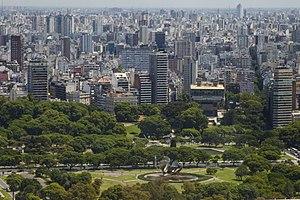
Cet article recense les sites inscrits au patrimoine mondial en Argentine.
L’histoire des Juifs en Argentine remonte au début du XVIᵉ siècle, lorsqu’à la suite de l’expulsion des juifs d’Espagne, des Séfarades, fuyant la persécution, immigrèrent aux côtés des explorateurs et des colons espagnols pour s'installer dans ce qui est aujourd’hui l’Argentine. Cependant, les lois anti-juives d’Espagne étant en vigueur également dans l’Empire colonial espagnol, ce qui signifie que les juifs n’étaient pas autorisés à y résider légalement, il est possible qu’il se soit agi de marranes, c’est-à-dire de descendants de juifs séfarades qui, quoique convertis au christianisme, étaient restés secrètement fidèles au judaïsme et pratiquaient la religion clandestinement ; la plupart des commerçants portugais de la vice-royauté du Río de la Plata auraient ainsi été juifs. D’autre part, il y avait, surtout après 1810, des juifs parmi la population étrangère de Buenos Aires, par exemple parmi les commerçants anglais et français. Après l’indépendance, il y eut une petite vague d’immigration de juifs venus d’Allemagne. Toutefois, vers 1880, la communauté juive d’Argentine ne devait pas dépasser la centaine de personnes et résidait essentiellement à Buenos Aires.